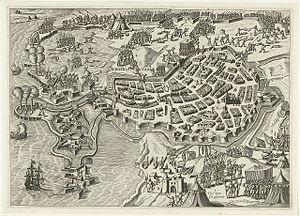
Le premier Siège de Berg-op-Zoom a consisté en une série de trois attaques surprises lancées par le Duc de Parme Alexandre Farnèse entre le 23 septembre 1588 et le 13 novembre 1588 lors de la guerre de Quatre-Vingts Ans. L'armée espagnole comprenait environ 5 000 hommes. Ce siège très court s'est achevé lors de l'arrivée de l'armée hollandaise commandée par Maurice de Nassau qui provoqua le retrait espagnol. Les Espagnols perdirent 500 hommes.